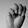
ASL letter: M